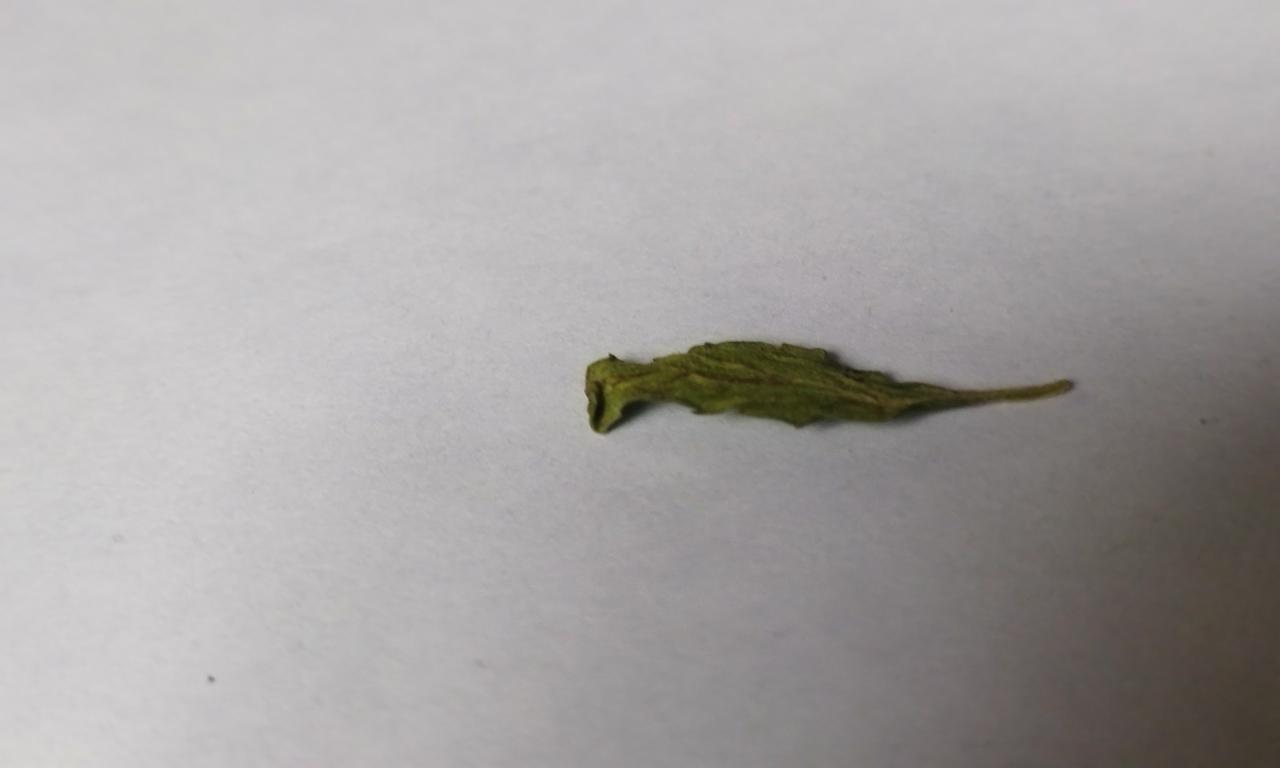
Label: Dried